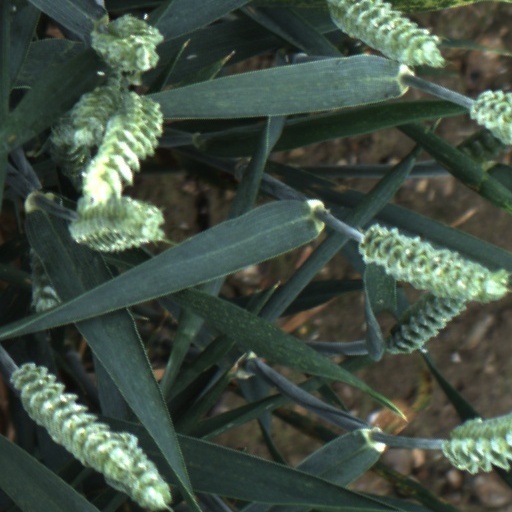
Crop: wheat